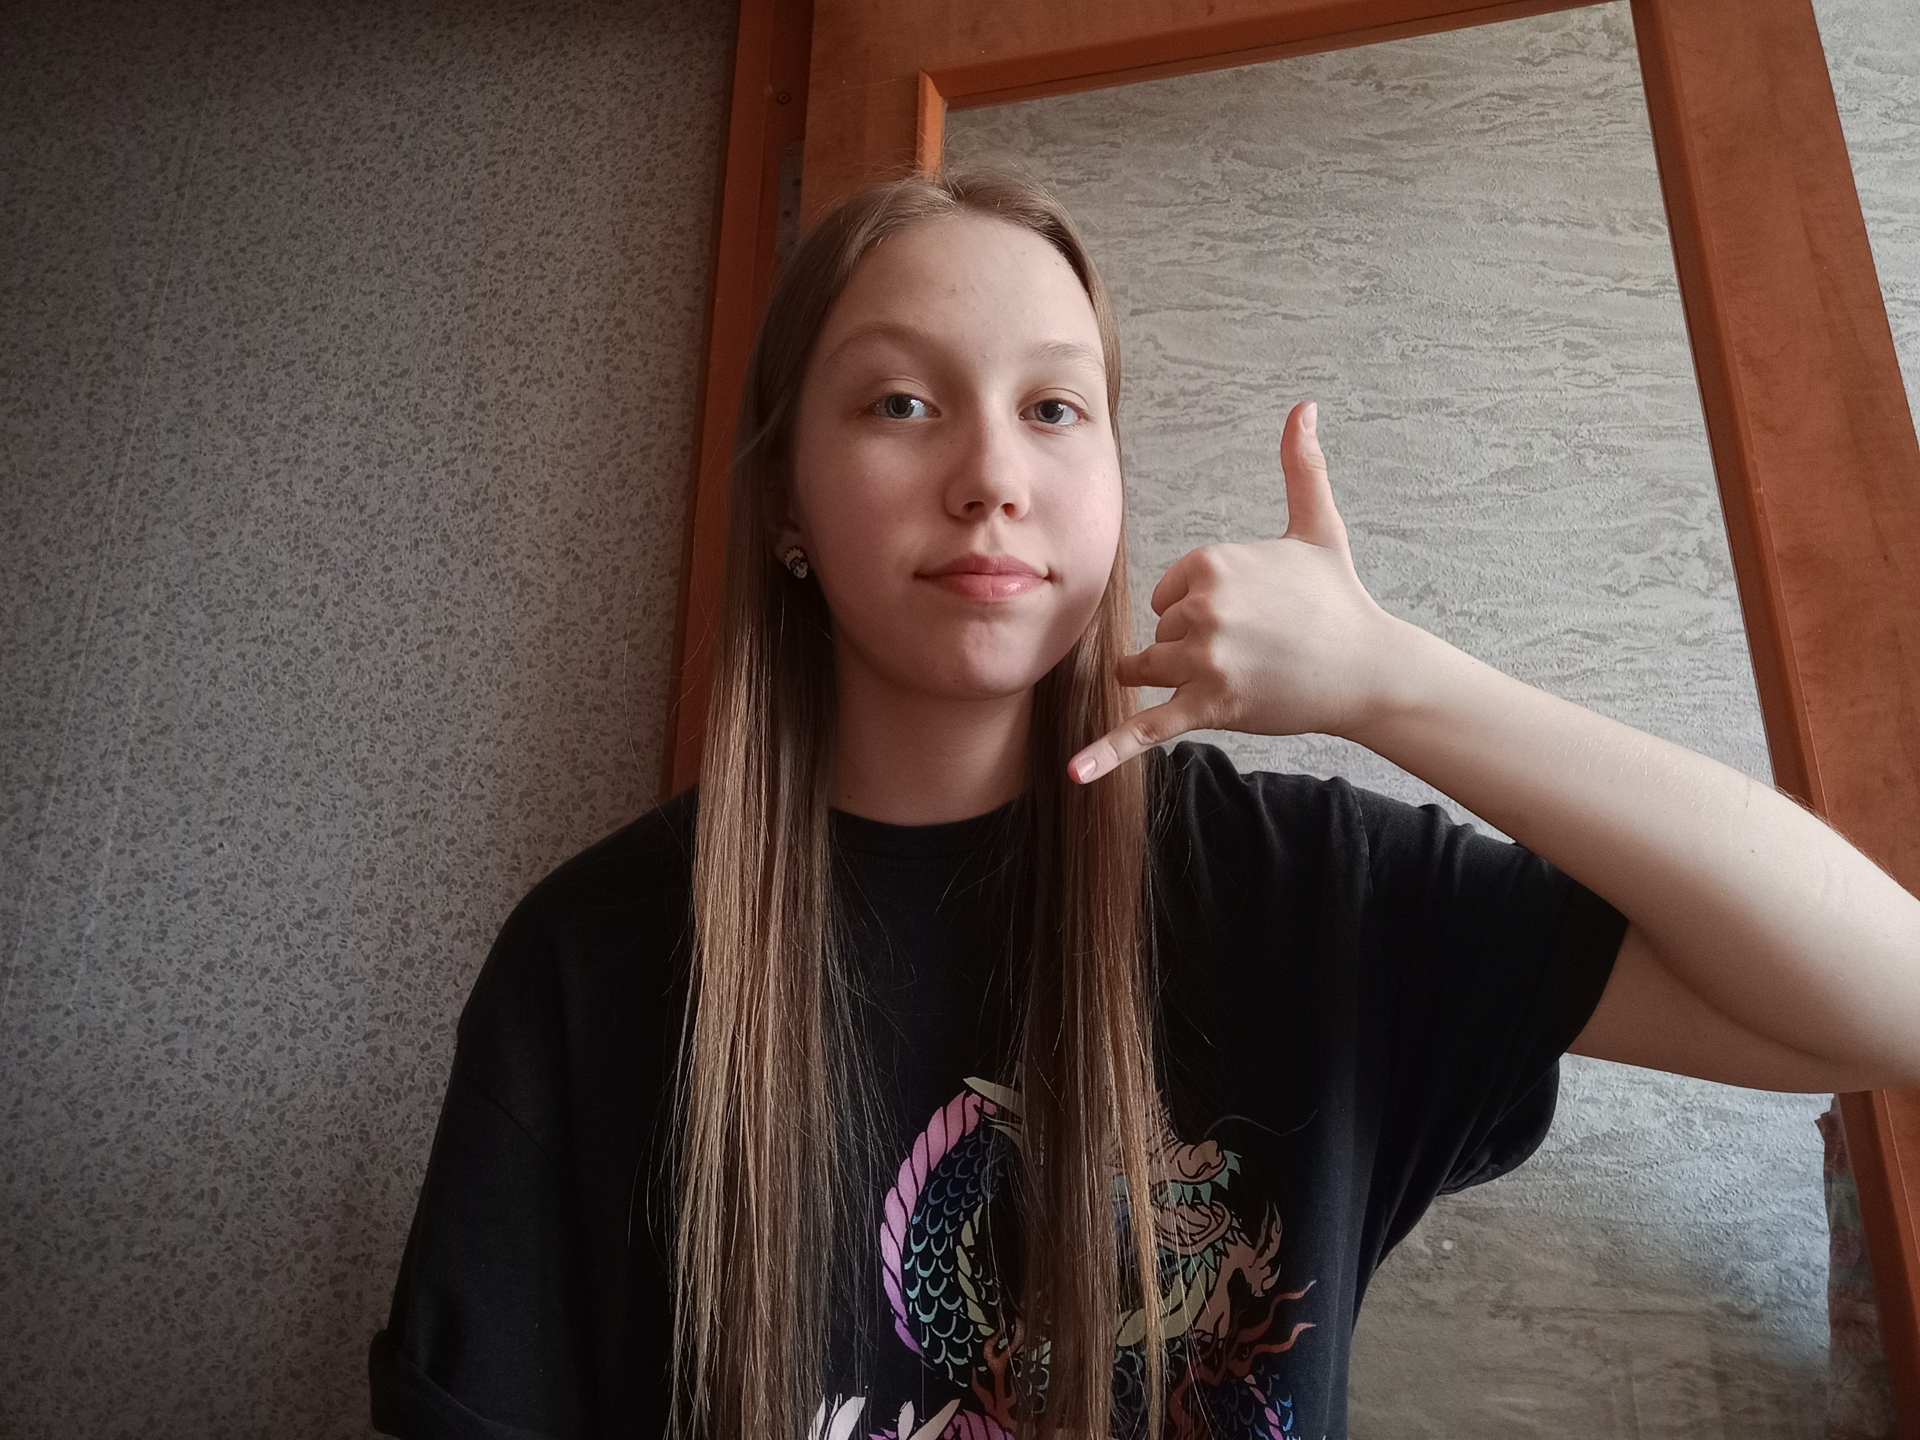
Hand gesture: call